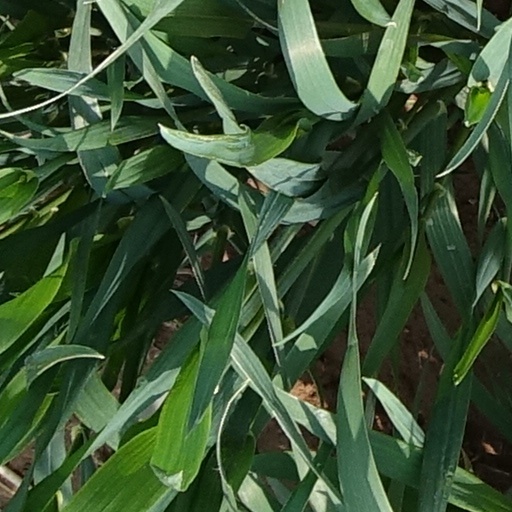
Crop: wheat